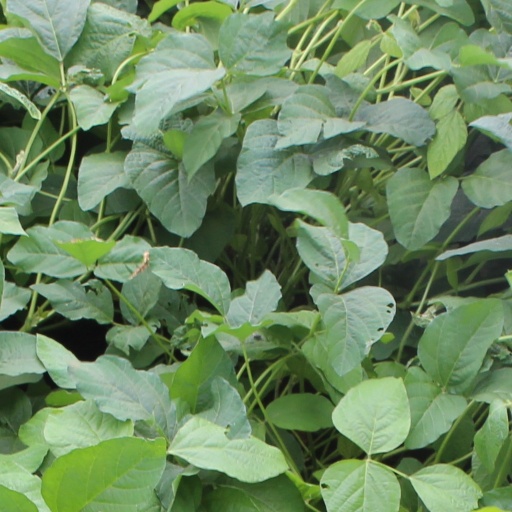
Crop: soybean